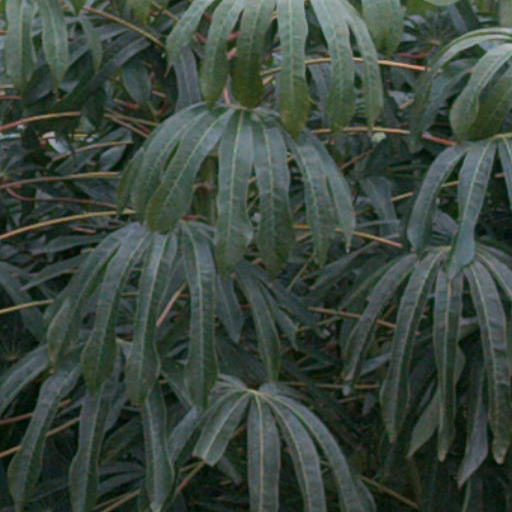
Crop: cassava